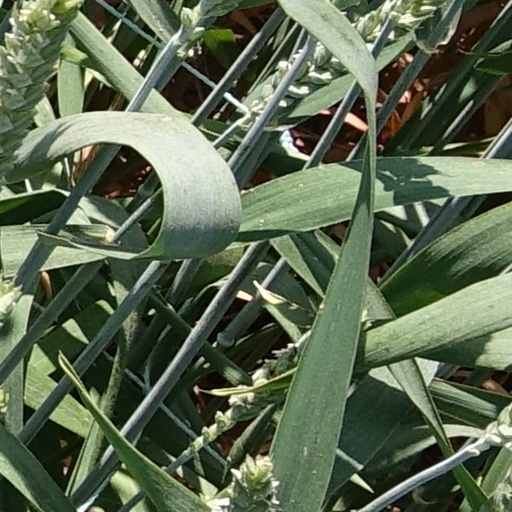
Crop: wheat